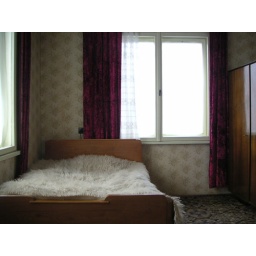
my room at my host family's house in Velingrad. the saggy bed with warm blankets, the wardrobe